Albert Einstein

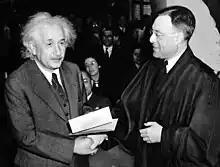
Einstein accepting a US citizenship certificate from judge Phillip Forman in 1940

In April 1933, Einstein discovered that the new German government had passed laws barring Jews from holding any official positions, including teaching at universities. Historian Gerald Holton describes how, with , thousands of Jewish scientists were suddenly forced to give up their university positions and their names were removed from the rolls of institutions where they were employed.